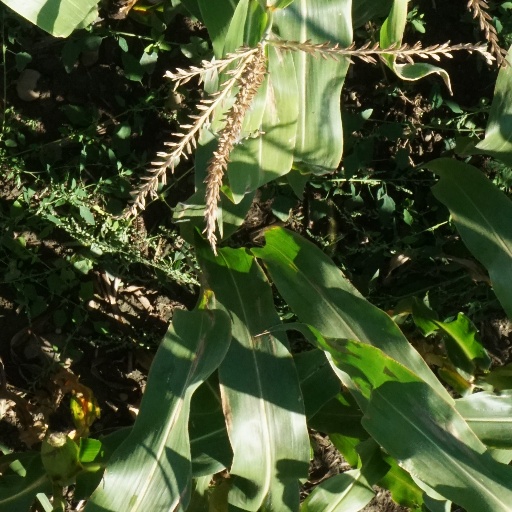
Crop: maize; corn